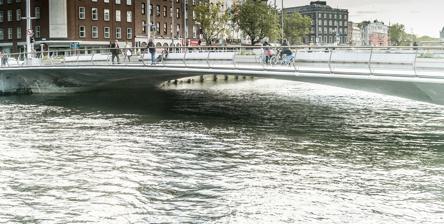
Building: Rosie Hackett Bridge
Country: Ireland
Year built: 2014
Bridge over the River Liffey in Ireland Rosie Hackett Bridge Droichead Róise Haicéid The bridge, with pedestrians, in 2018 Coordinates 53°20′53″N 6°15′25″W / 53.348°N 6.257°W / 53.348; -6.257 Crosses River Liffey Locale Dublin , Ireland Named for Rosie Hackett , an Irish trade union leader known for being co-founder of the Irish Women Workers' Union Preceded by O'Connell Bridge Followed by Butt Bridge Characteristics Total length 48 metres (157 ft) Width 26 metres (85 ft) No. of spans Single span History Construction start 2011 Construction end 20 May 2014 ( 2014-05-20 ) Location The Rosie Hackett Bridge ( Irish : Droichead Róise Haicéid ) is a road and tram bridge in Dublin , Ireland, which opened on 20 May 2014. Spanning the River Liffey and joining Marlborough Street to Hawkins Street , it is used solely by public transport, taxis, cyclists and pedestrians. It is 26 metres wide and 48 metres long, and is a single span, smooth concrete structure, with the underside of the bridge designed to be as high above the water as possible so that river traffic is not impeded. It was built to carry the extended Luas Green line , and was budgeted at €15 million. It is named for trade unionist Rosie Hackett (1893–1976). Use The bridge carries the Luas Green Line, which connects via an extension with the Luas Red Line , and opened in December 2017. The bridge is also used by other public transport services, including Dublin Bus routes 14, 15, 27, 27x, 33x, 33d, 44, 61, 142 and 151, certain Bus Éireann services, taxis, bicycles and motorbikes. Planning and construction The bridge was proposed by Dublin City Council to carry the southbound line of the Luas Green line, to allow for the reorganisation of certain Dublin Bus routes, and to ease congestion by providing additional capacity for buses and taxis crossing the Liffey. Commentators argued that, being just 90 metres downstream from the very wide O'Connell Bridge, the new bridge could not bring many benefits, and any benefit would be cancelled out by the negative impact on the city's classical Georgian urban plan - especially to the symmetry of spacing between existing Liffey bridges. Ultimately, following an environmental impact assessment and Bord Pleanála approval in 2009, the project was approved without any changes to the planned location. Roughan and O'Donovan Consulting Engineers and Sean Harrington Architects were appointed by Dublin City Council to design and plan the bridge, and Graham Construction (who also constructed the Samuel Beckett Bridge ) were awarded the construction contract. Preparatory works commenced in late 2011, with bridge construction beginning in early 2012. The bridge was officially opened on 20 May 2014, with Luas services officially commencing on 9 December 2017. Name In its planning and construction phases, the bridge was designated by the working name of the Marlborough Street Public Transport Priority Bridge . Dublin City Council invited nominations from the public for the bridge's final name. Ten nominations were referred to the council's naming committee, which used a Borda count to shortlist five names for a plenary meeting of the council, where another Borda count on 2 September 2013 chose to name it after Rosie Hackett , a trade unionist and republican revolutionary. Hackett had been nominated by three women members of Labour Youth . The other four shortlisted were Willie Bermingham , Frank Duff , Kathleen Mills , and Bram Stoker . The De Borda Institute asserted that the name selection process was the first time an Irish elected chamber used a non- majoritarian decision-making methodology. Some media reports characterised it as the first Liffey bridge named after a woman, though other bridges used to be. [ fn 1 ] Footnotes